John Otto (park ranger)

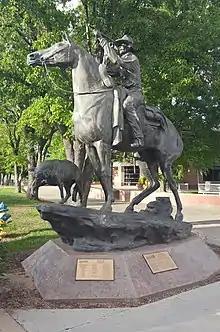
Statue of John Otto on horseback

John Otto (December 30, 1870 - June 19, 1952) was the first park custodian at Colorado National Monument, and had been a key advocate for its creation and its later inclusion in the National Park System.